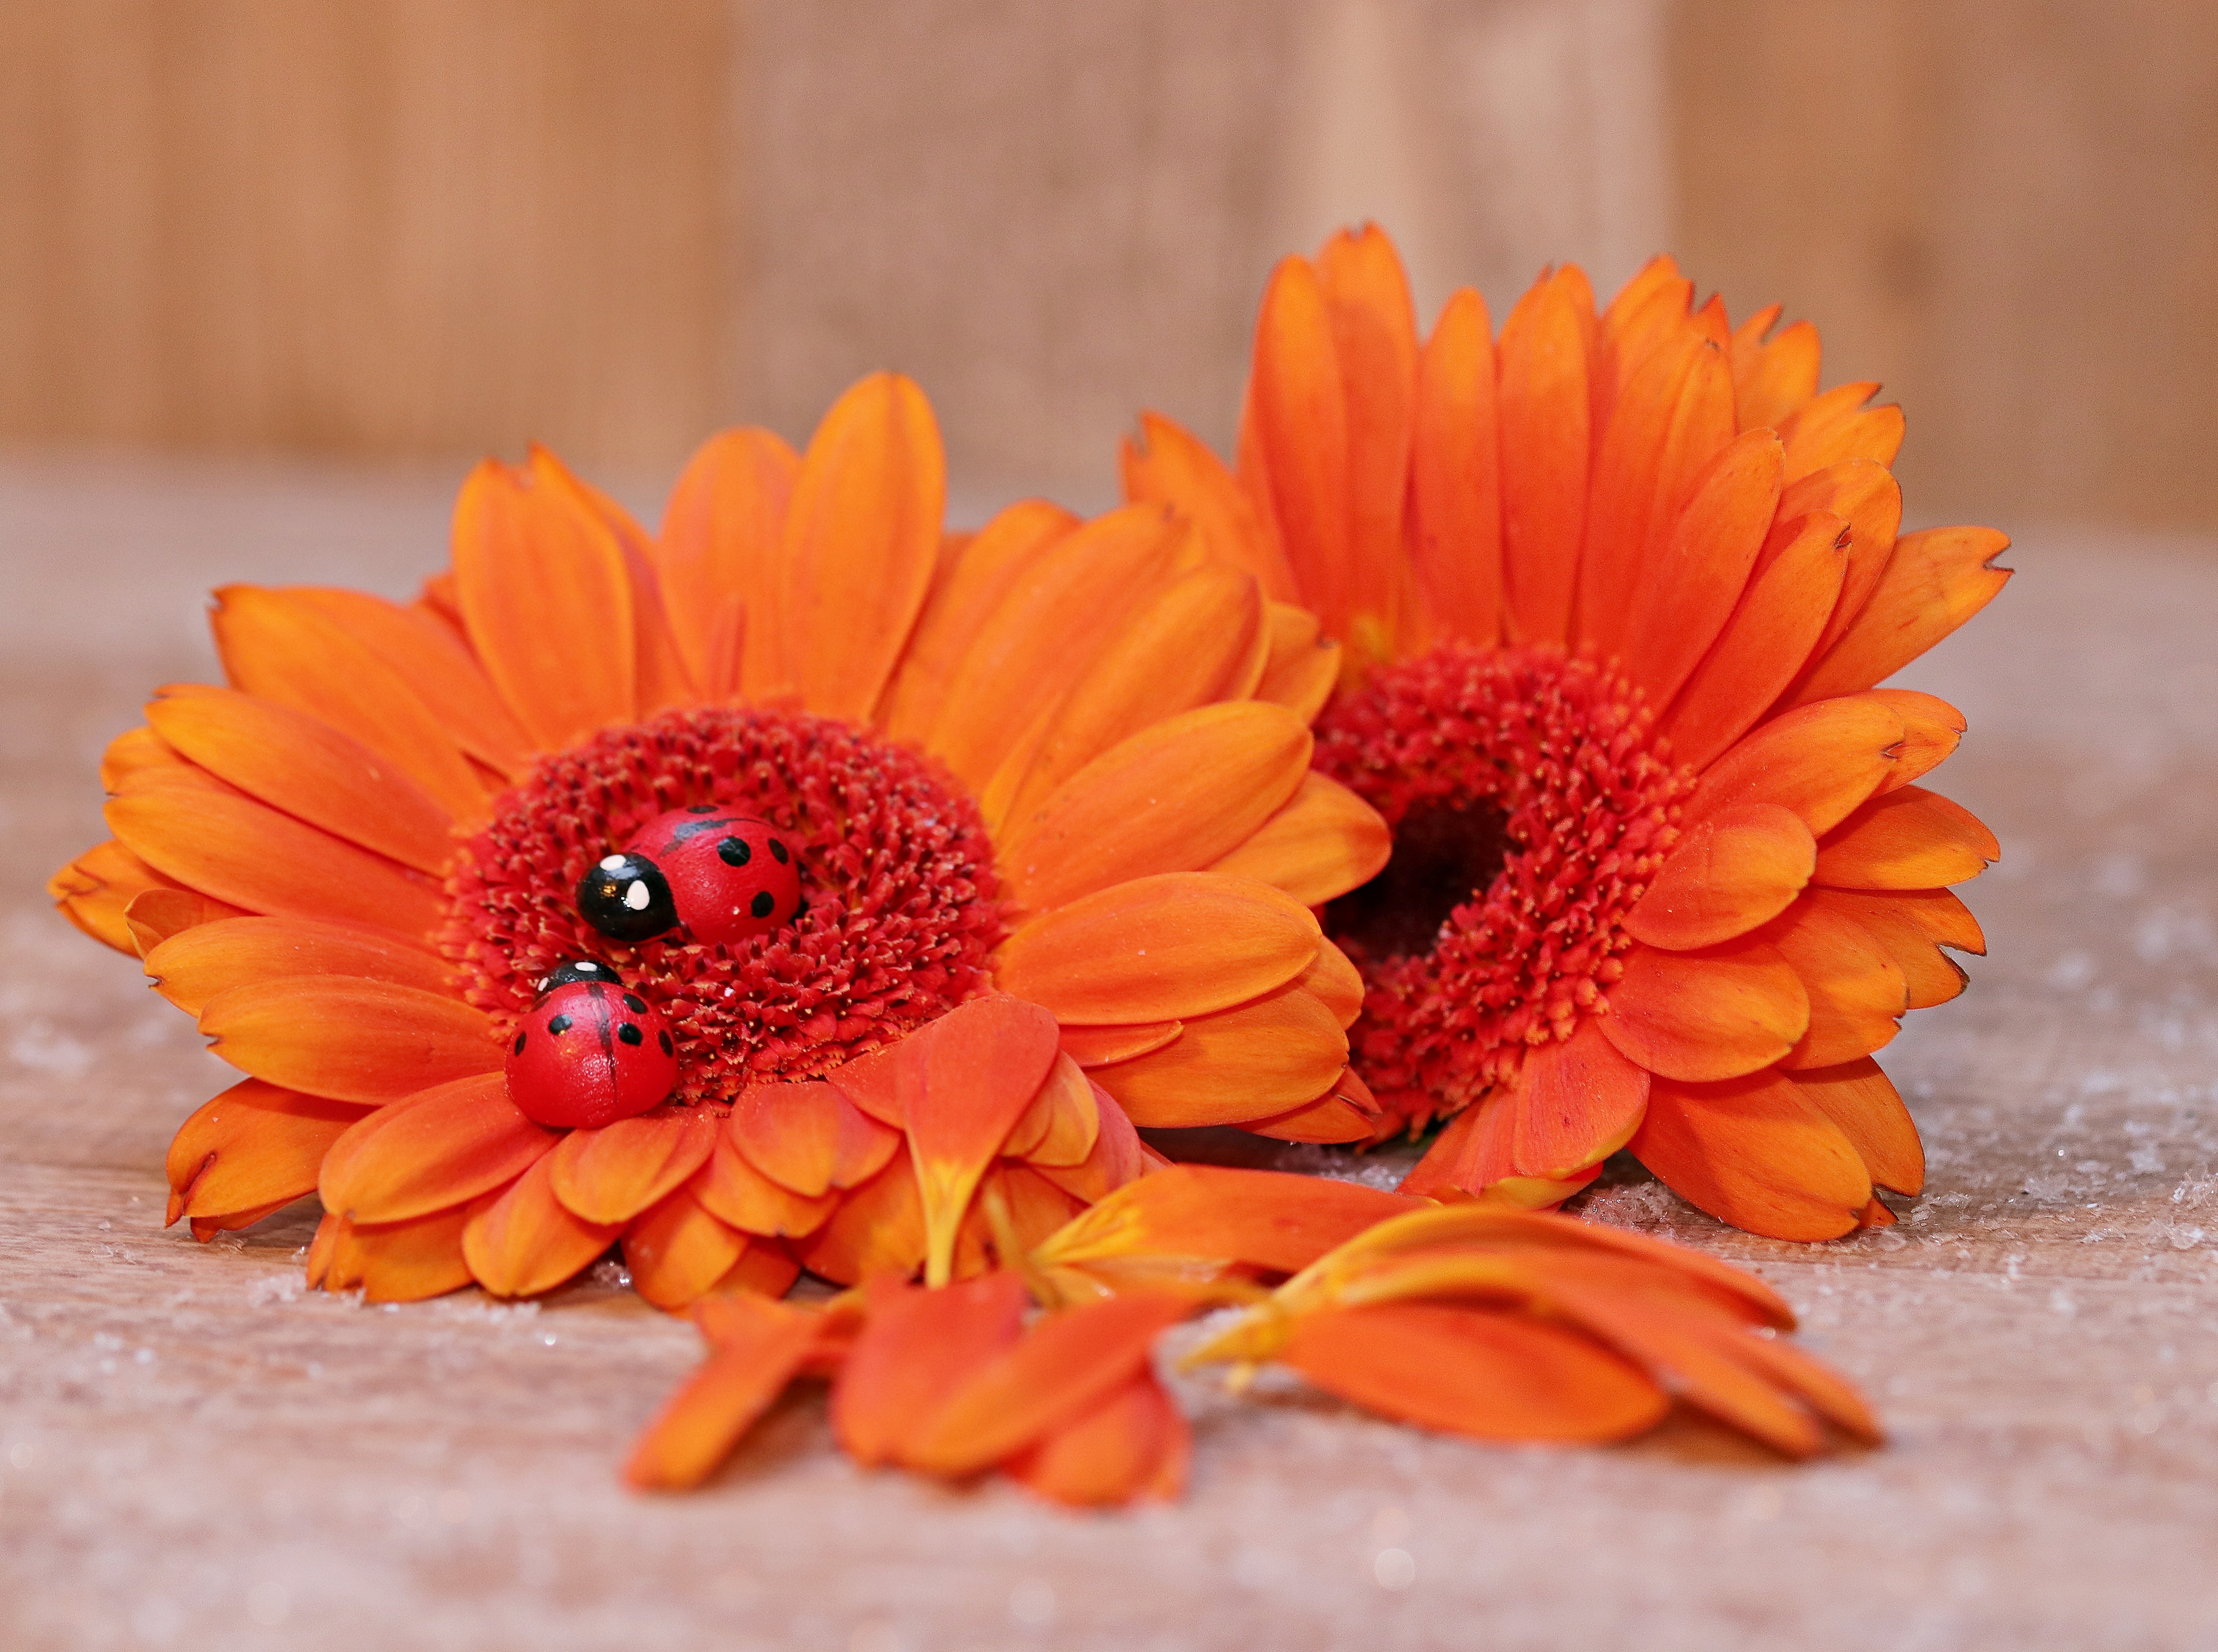
plant, flower, petal, orange, herb, autumn, ladybug, colorful, yellow, flora, map, flowers, close up, background image, floral greeting, background, asteraceae, gerbera, greeting card, composites, macro photography, gerberas, template, orange flowers, flowering plant, daisy family, calendula, flower bouquet, lucky ladybug, land plant, orange gerberas